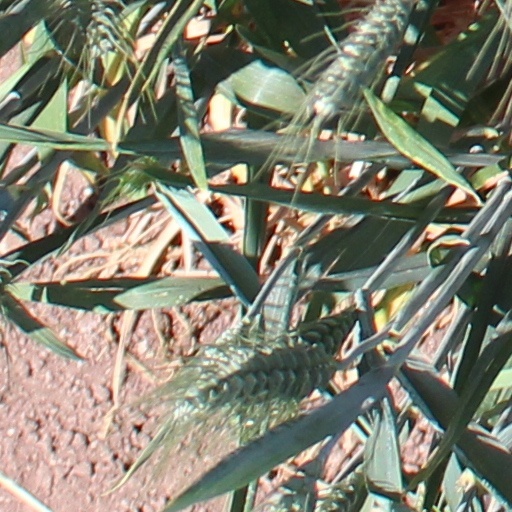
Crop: wheat